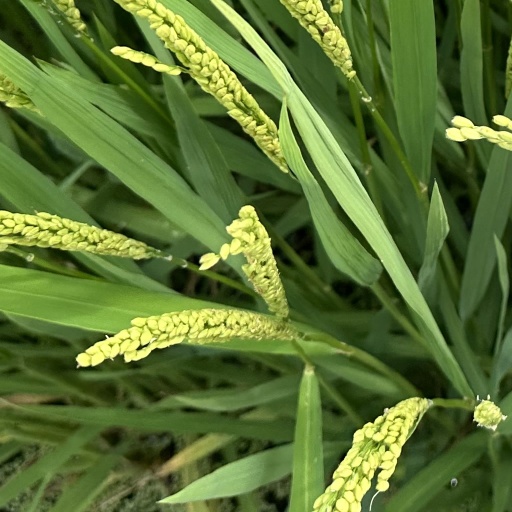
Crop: rice